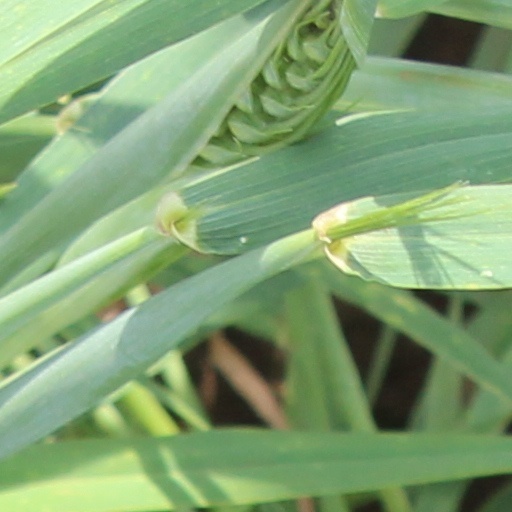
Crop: wheat